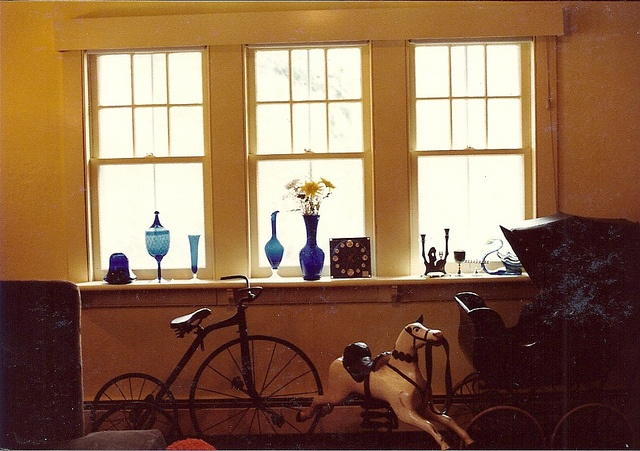
a room with a lot of decorations and vases in the windows
There are a few antiques inside the room.
A room with three large windows decorated with antiques
Some children's toys are sitting by a baby carriage
 room with three windows, a rocking horse and a bike